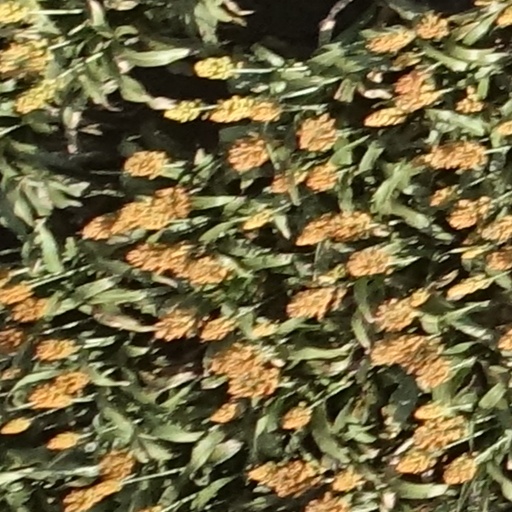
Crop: sorghum